NSA warrantless surveillance (2001–2007)

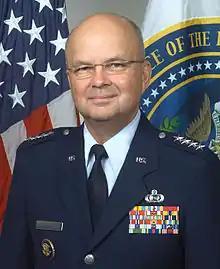
General Michael Hayden

In a press conference on December 19 held by both Attorney General Gonzales and General Michael Hayden, the Principal Deputy Director for National Intelligence, General Hayden claimed, "This program has been successful in detecting and preventing attacks inside the United States." He stated that even an emergency authorization under FISA required marshaling arguments and "looping paperwork around". Hayden implied that decisions on whom to intercept under the wiretapping program were being made on the spot by a shift supervisor and another person, but refused to discuss details of the specific requirements for speed.